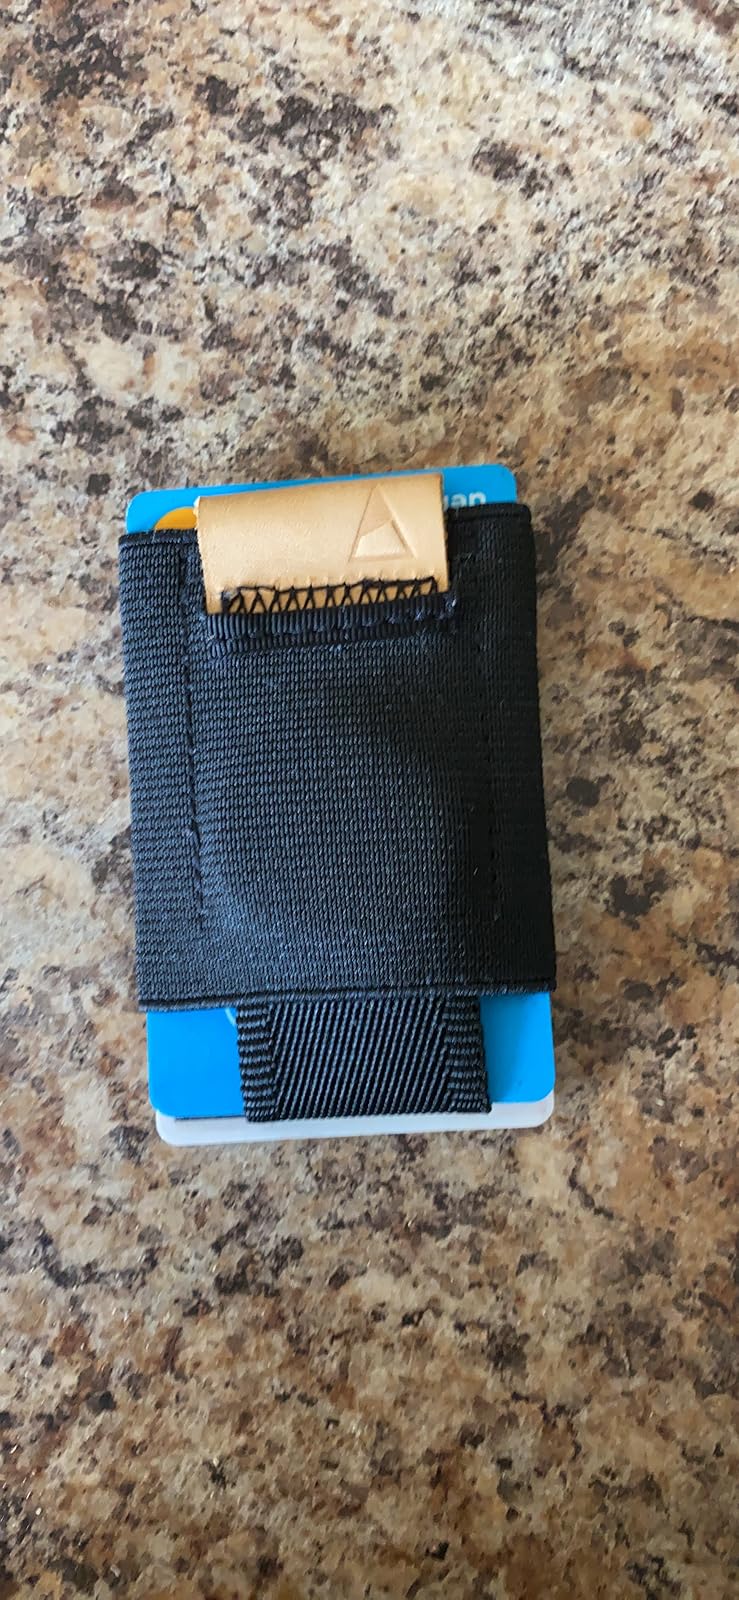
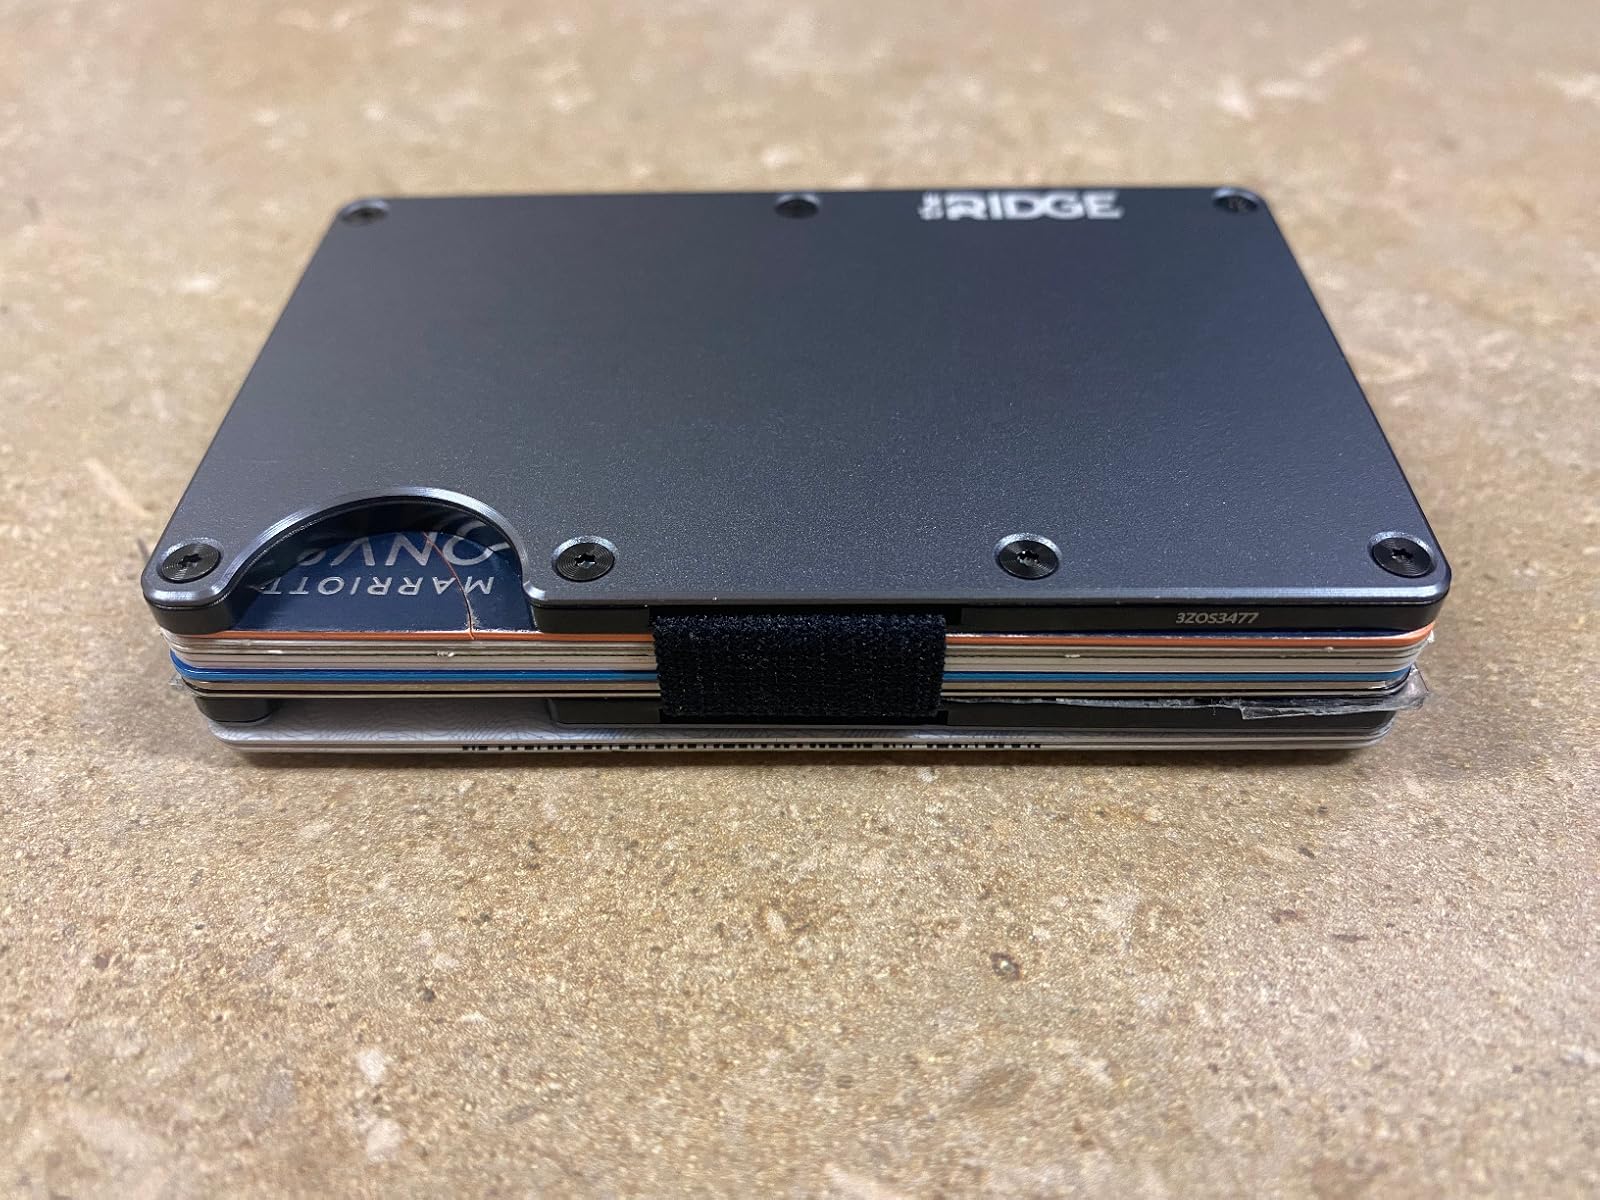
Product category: accessories_wallet
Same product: no